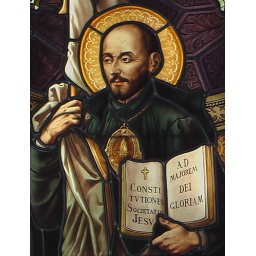
Stained glass window of St. Ignatius of Loyola at the Shrine of Loyola in Azpeitia.